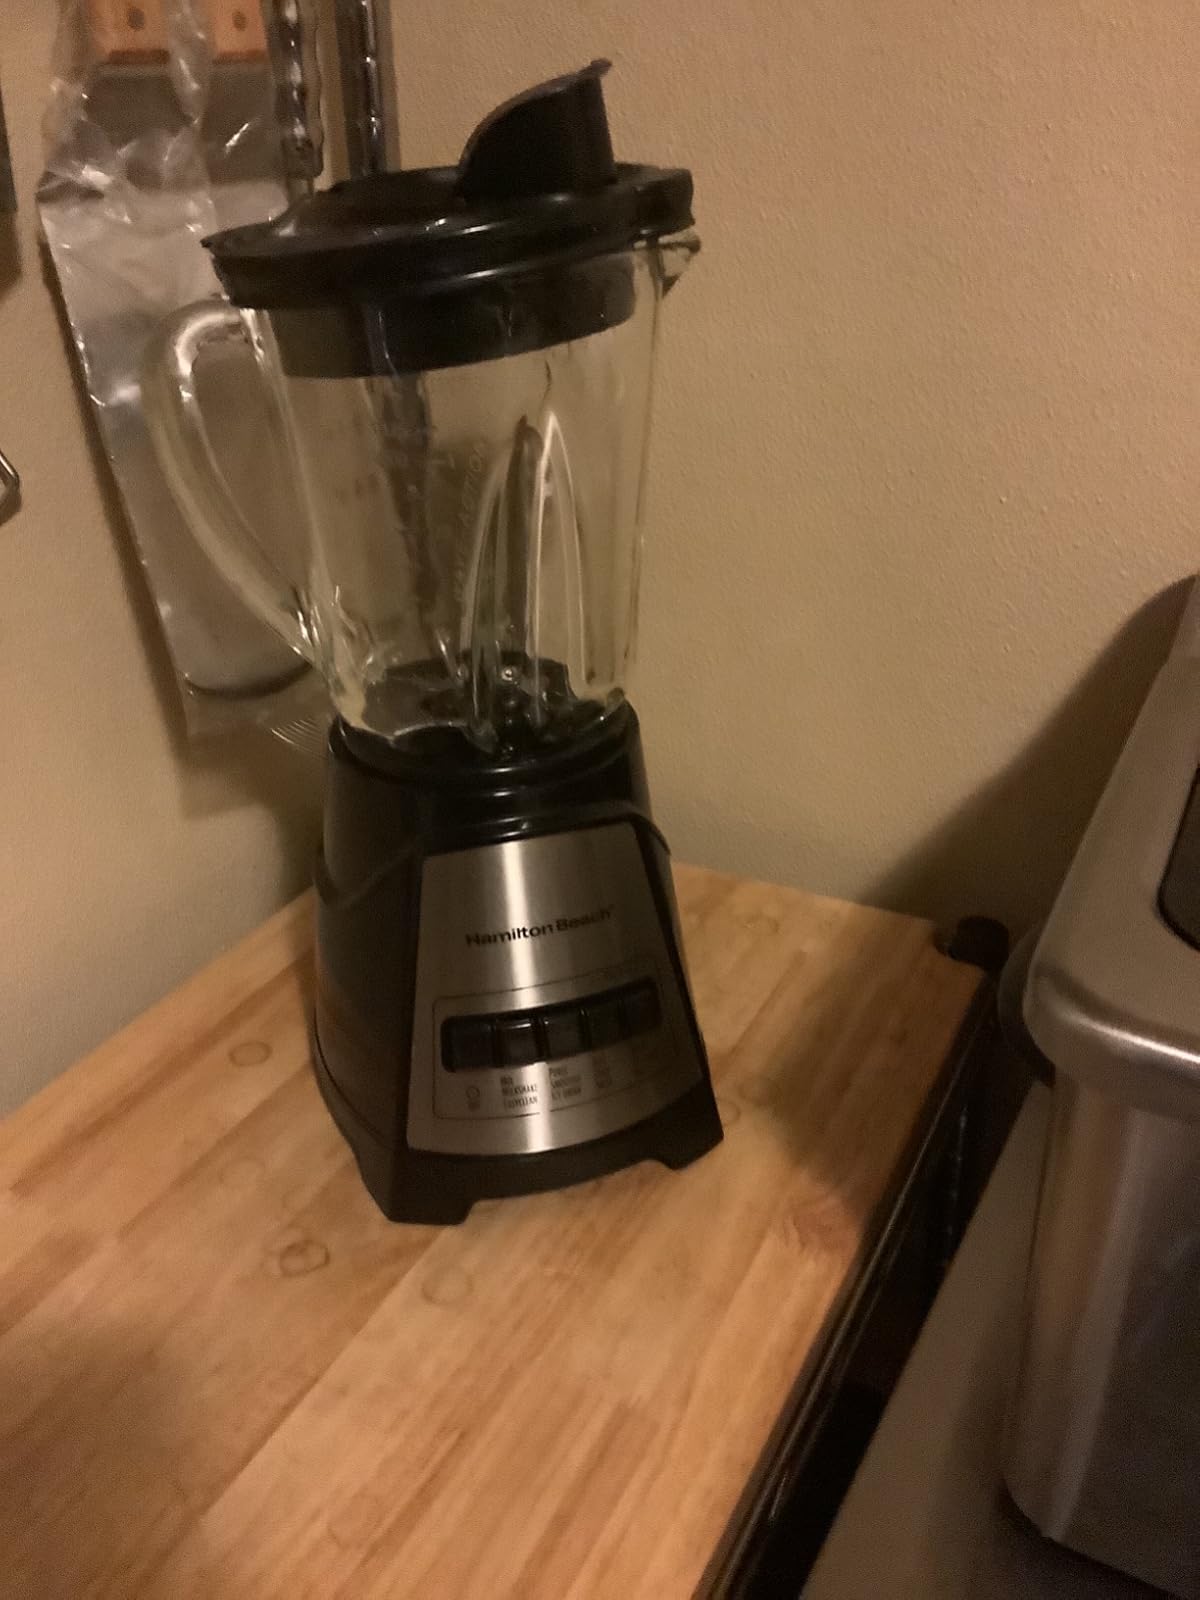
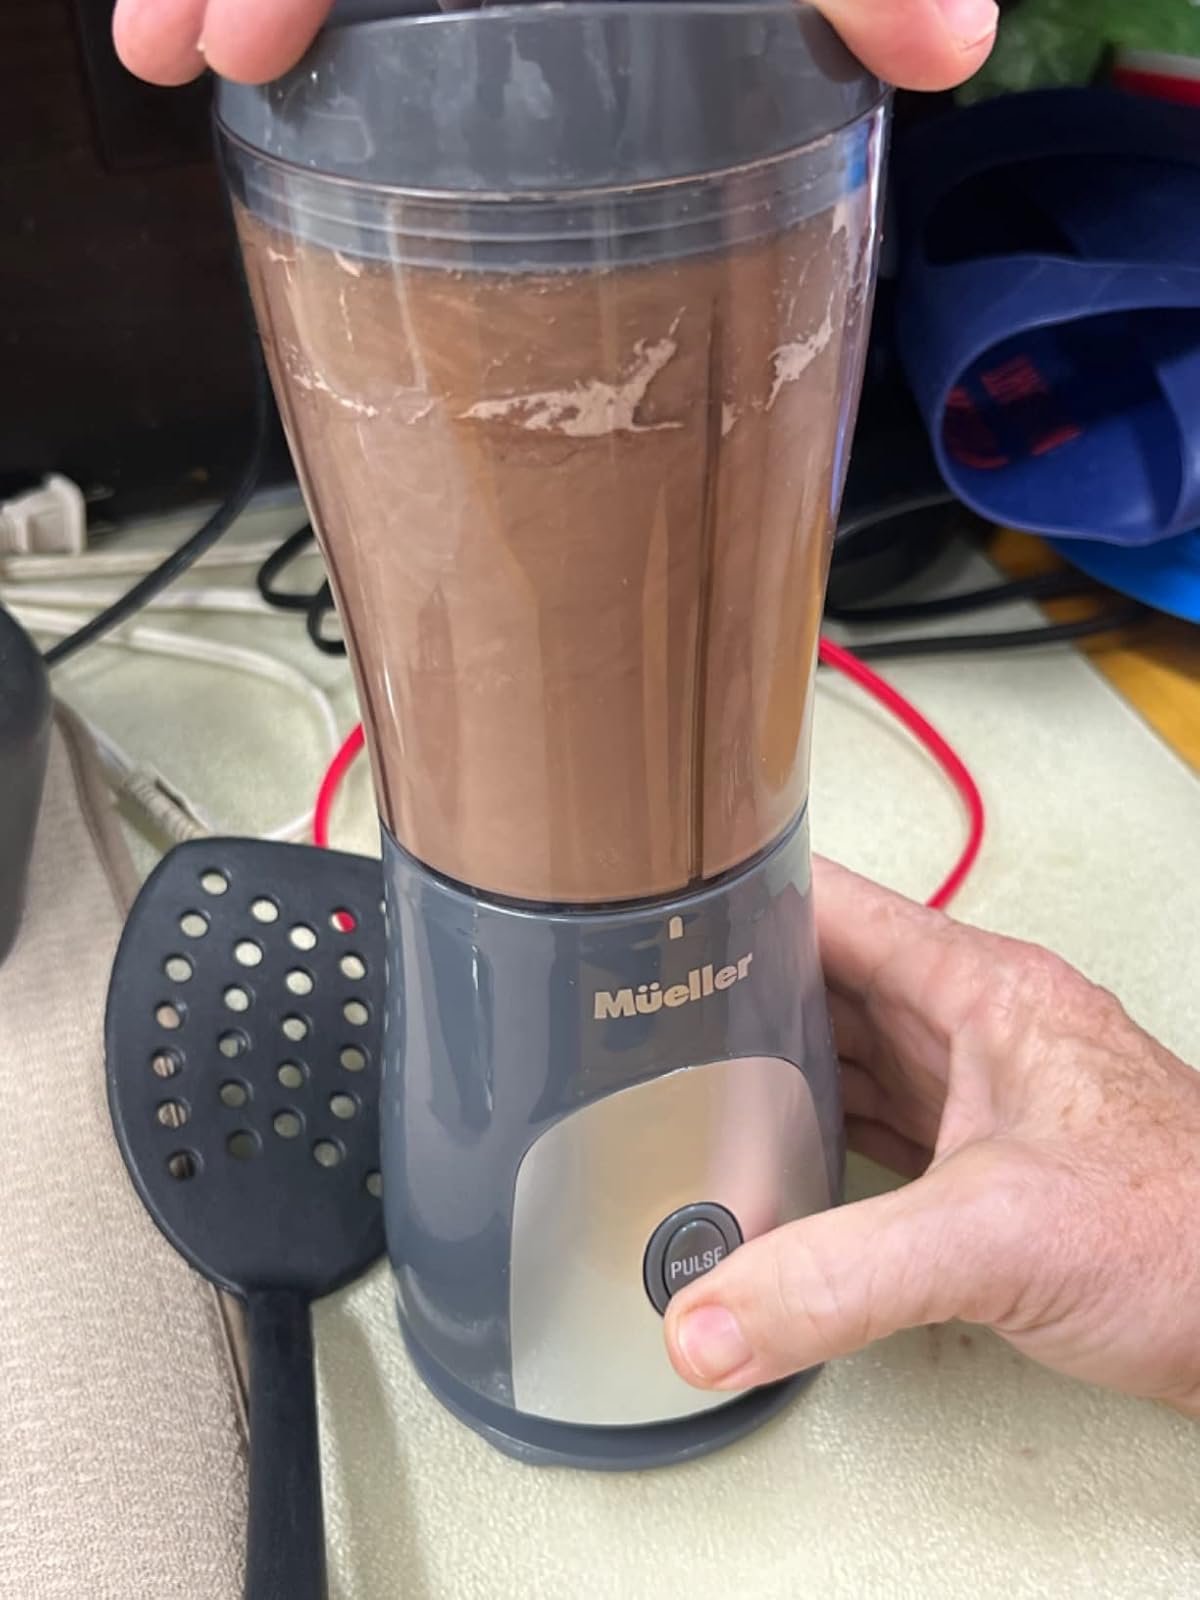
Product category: items_blender
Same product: no